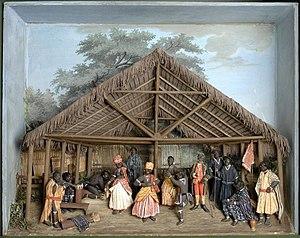
L'Ancien port d'embarquement des esclaves de Loango est un site culturel de la république du Congo, inscrit sur la liste indicative du Patrimoine mondial de l'humanité depuis 2008.